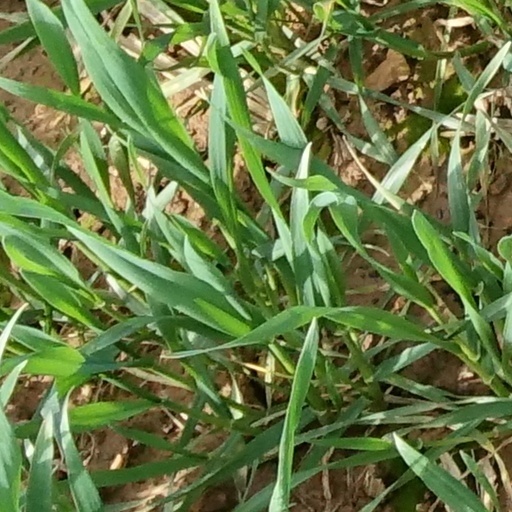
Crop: wheat